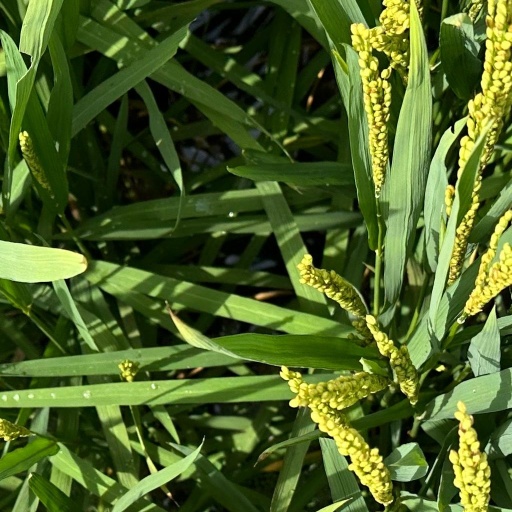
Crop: rice